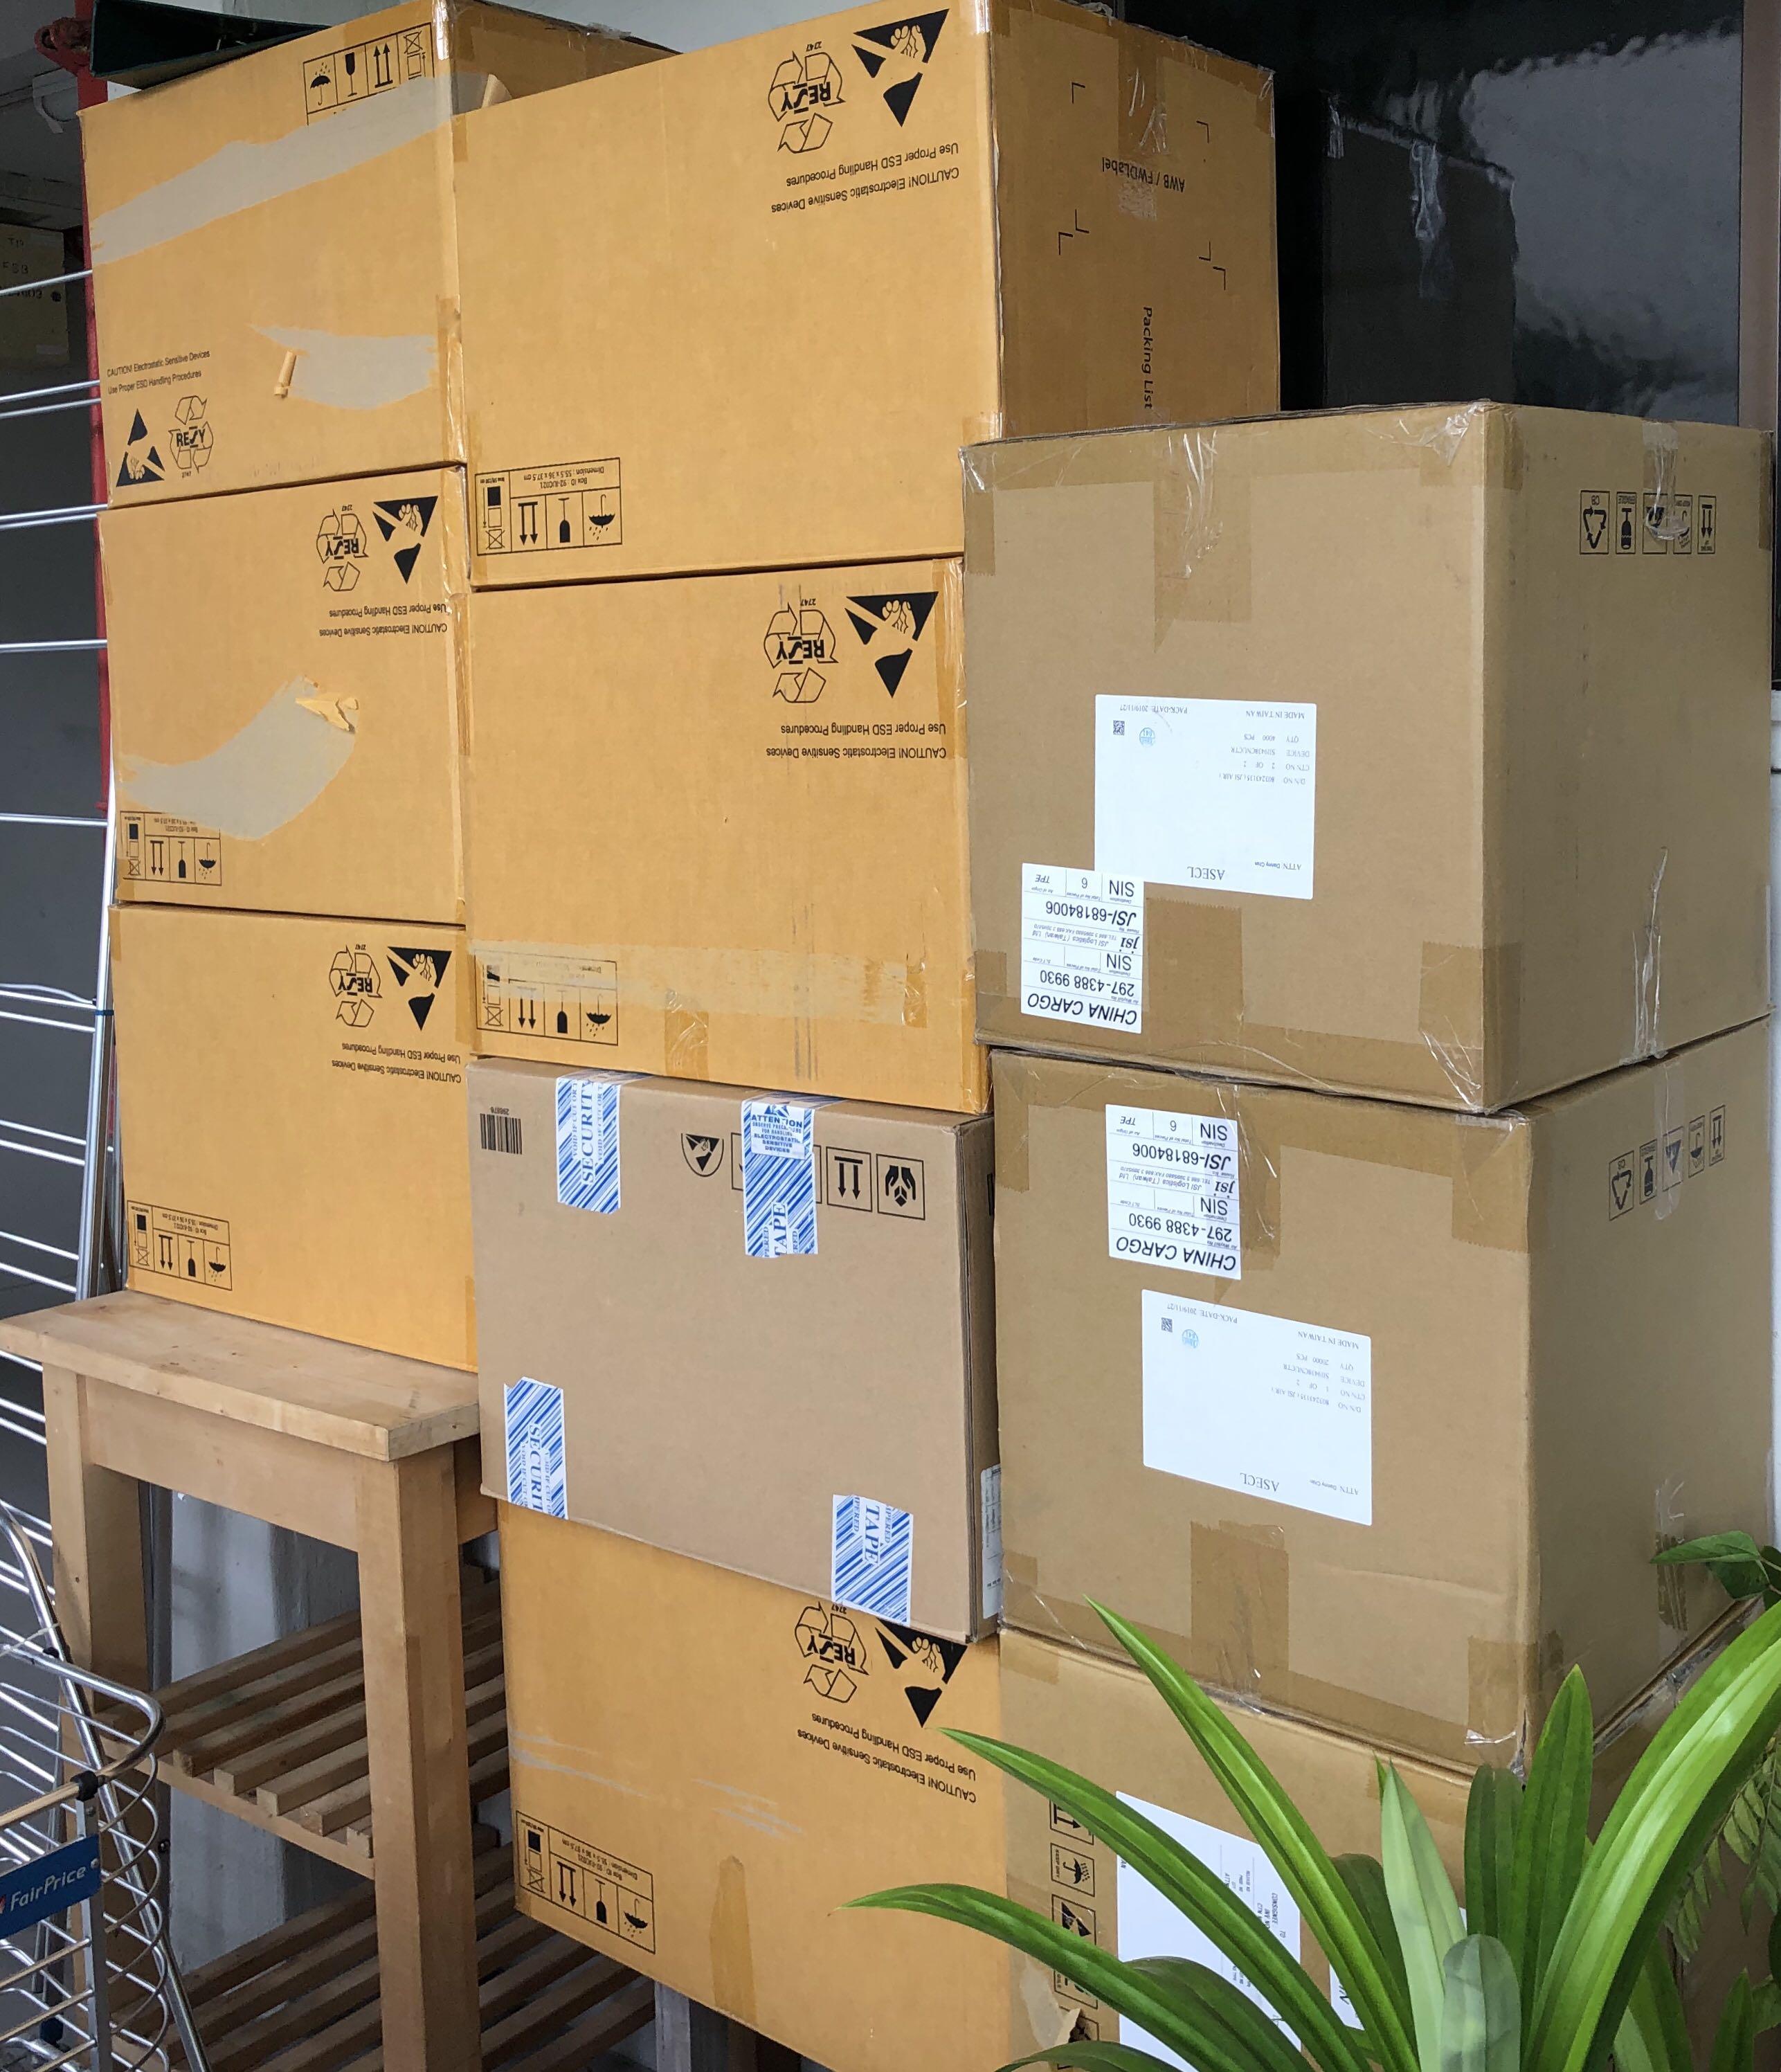
Label: cardboard